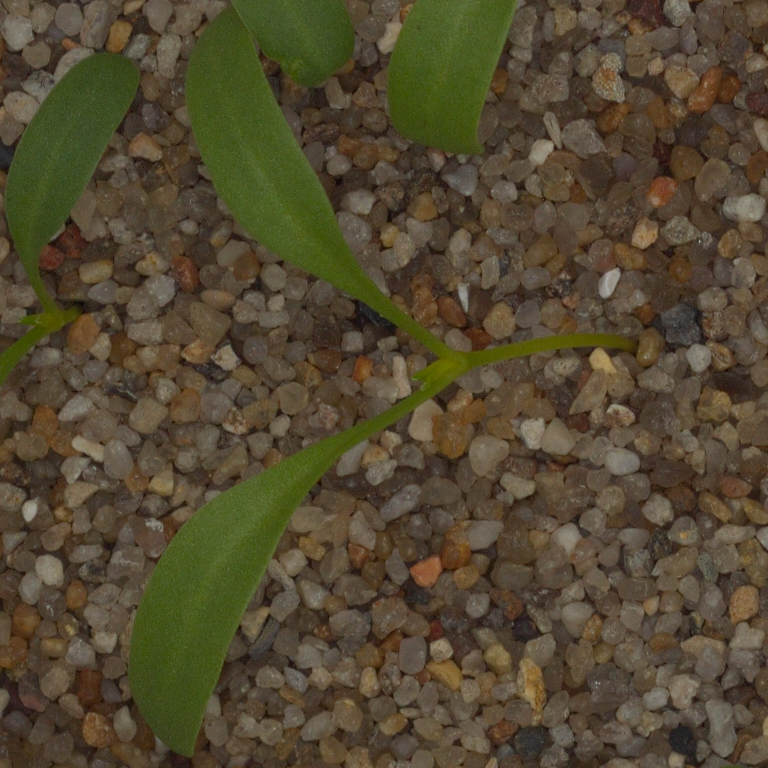
Label: sugar_beet